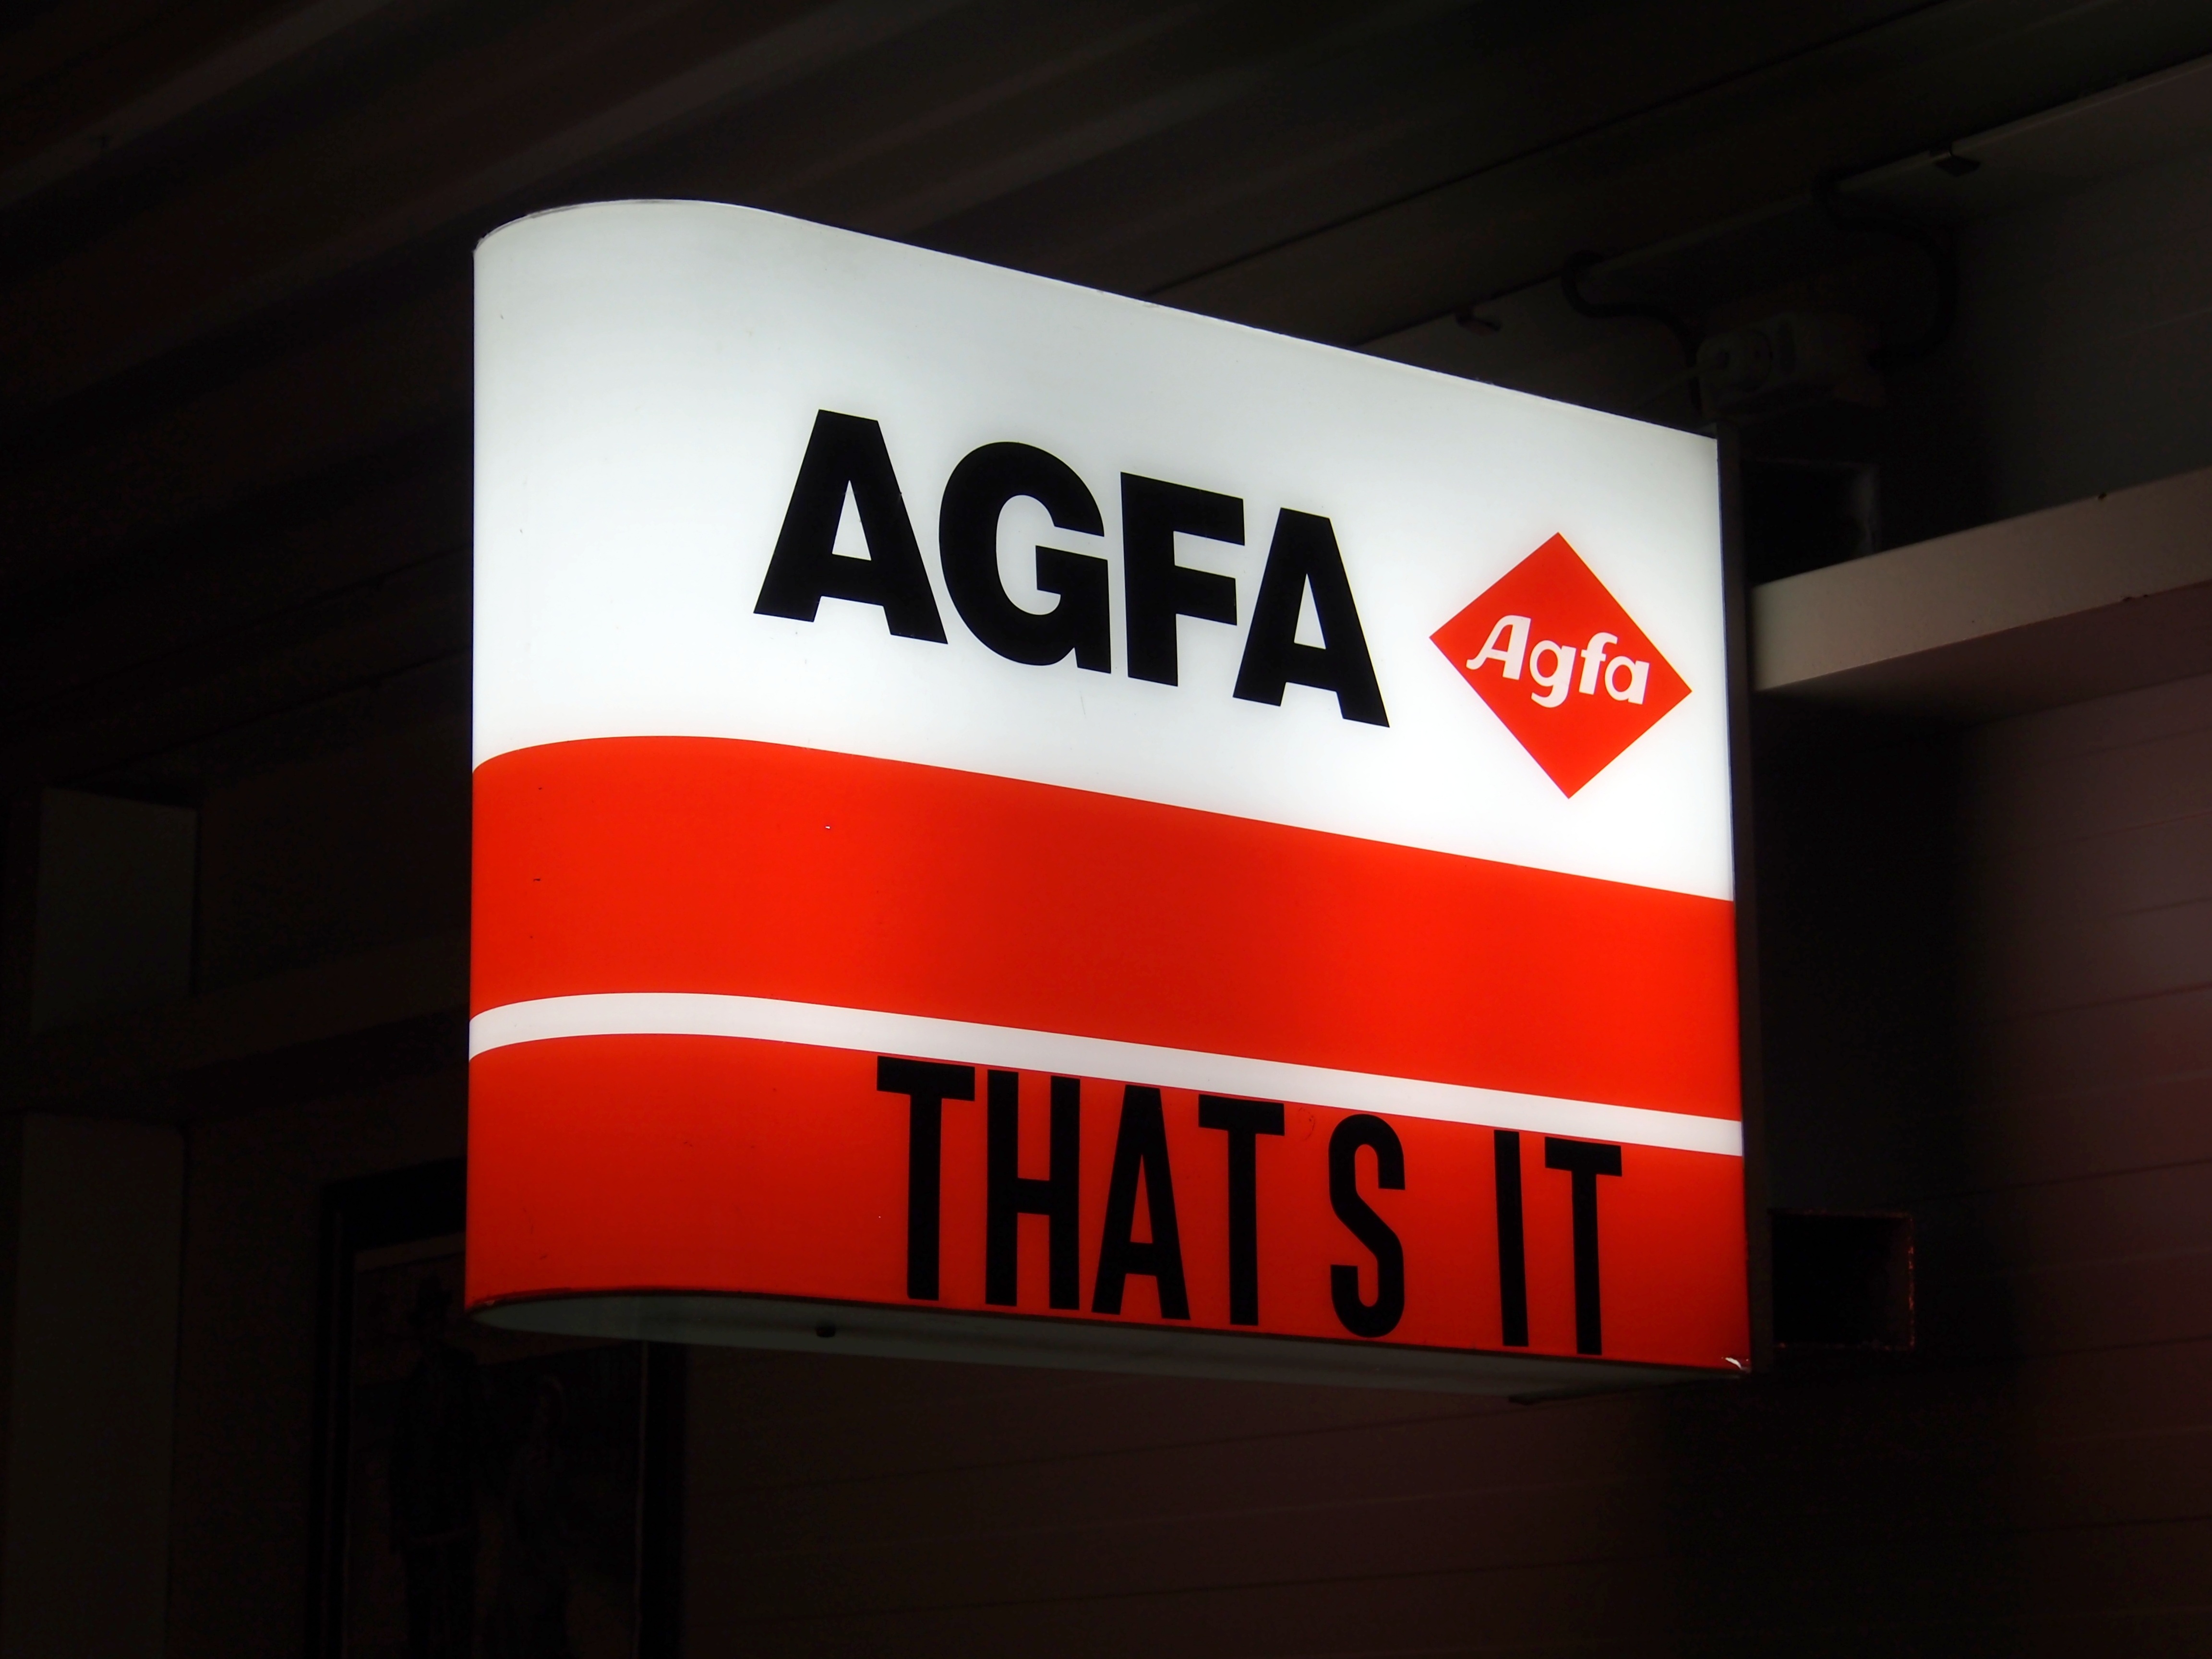
photography, vintage, retro, advertising, sign, red, banner, signage, neon, brand, design, agfa, shape, company, luminous advertising